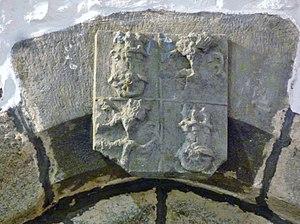
Plabennec
Plabennec [plabɛnɛk] est une commune du département du Finistère, dans la région Bretagne, en France.